List of Phi Beta Sigma Conclaves

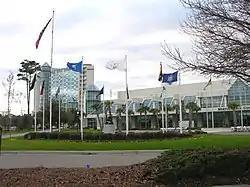
Myrtle Beach Convention Center, 2021 Conclave

During the convention, members of the General Board – the administrative body of the fraternity-are elected and appointed. The general board may act in the interest of the fraternity when the conclave is not in session. In addition, seminars, social events, concerts, an international Miss Phi Beta Sigma Pageant, Stepshow, and oratorical contests are also held during the week-long conference. Throughout the years, notable individuals such as George Washington Carver and Carter G. Woodson were speakers at conclaves.